Johannes Vingboons

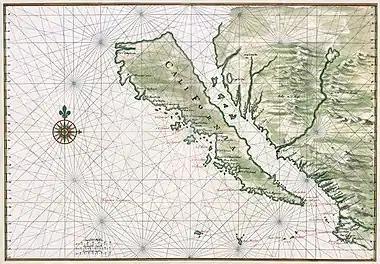
Map of California as an island. . Restored version.

Johannes Vingboons (1616/1617 – Amsterdam, 20 July 1670) was a Dutch cartographer and watercolourist.